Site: brandenburg
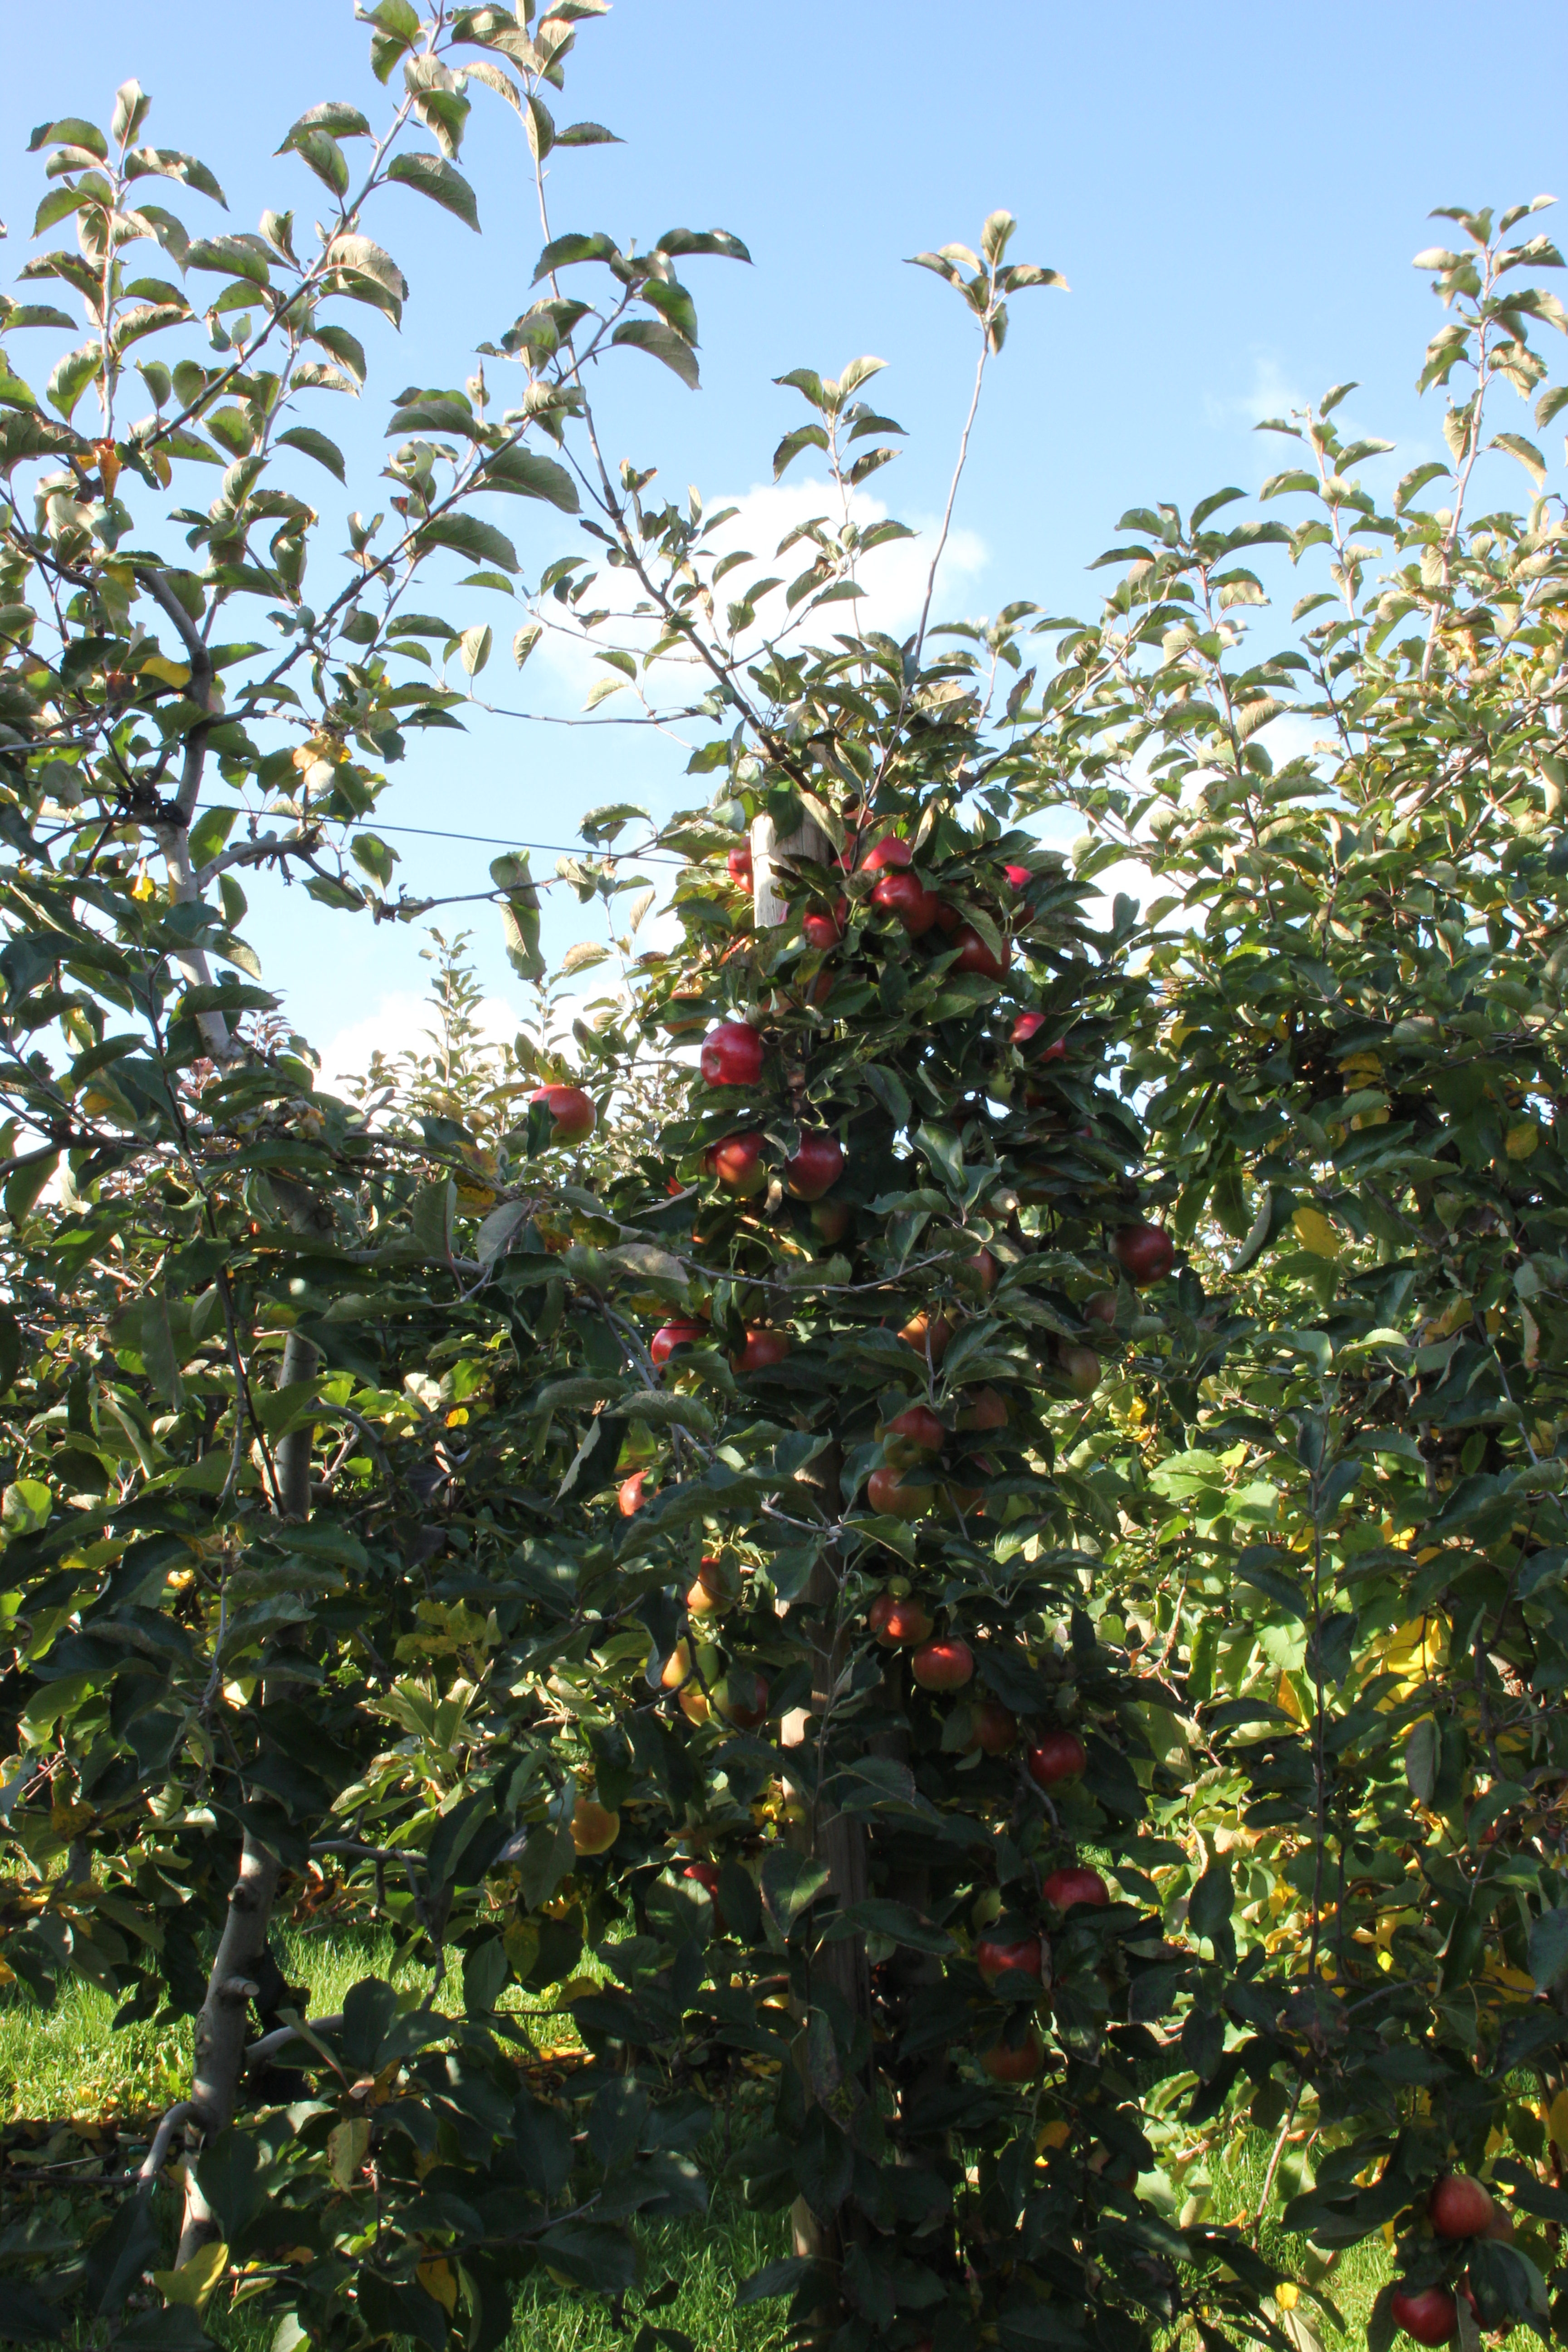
Growth stage (BBCH 91): Senescence, beginning of dormancy